Thomas Conolly (1738–1803)

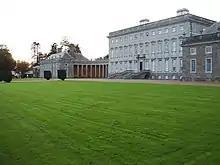

Castletown House passed to his widow Lady Louisa and then to Edward Pakenham, grandson of Conolly's sister Harriet Conolly, and was sold by William Conolly-Carew, 6th Baron Carew, in 1965.